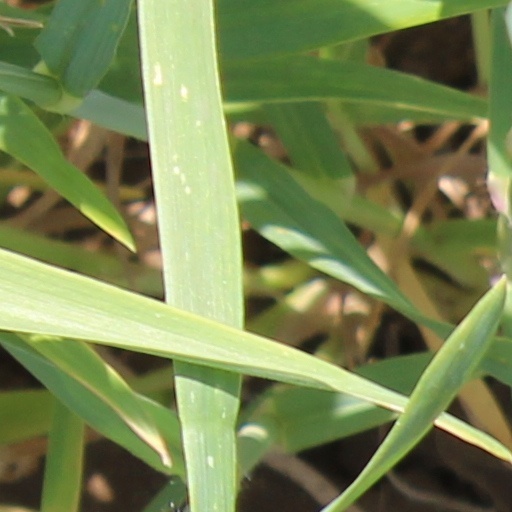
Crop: wheat